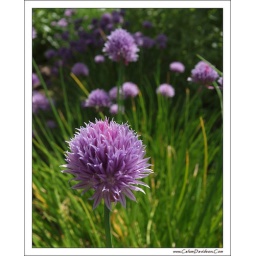
In the herb garden by our kitchen door